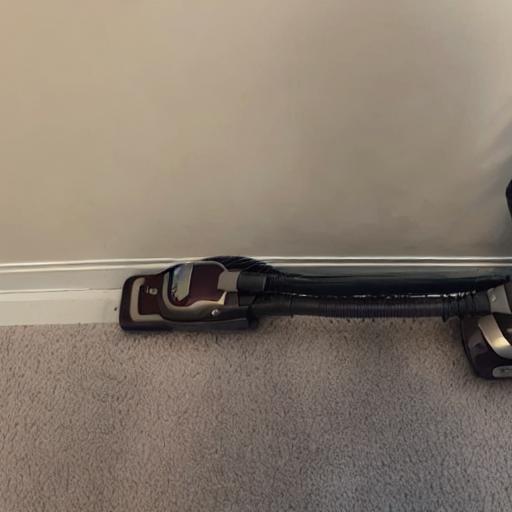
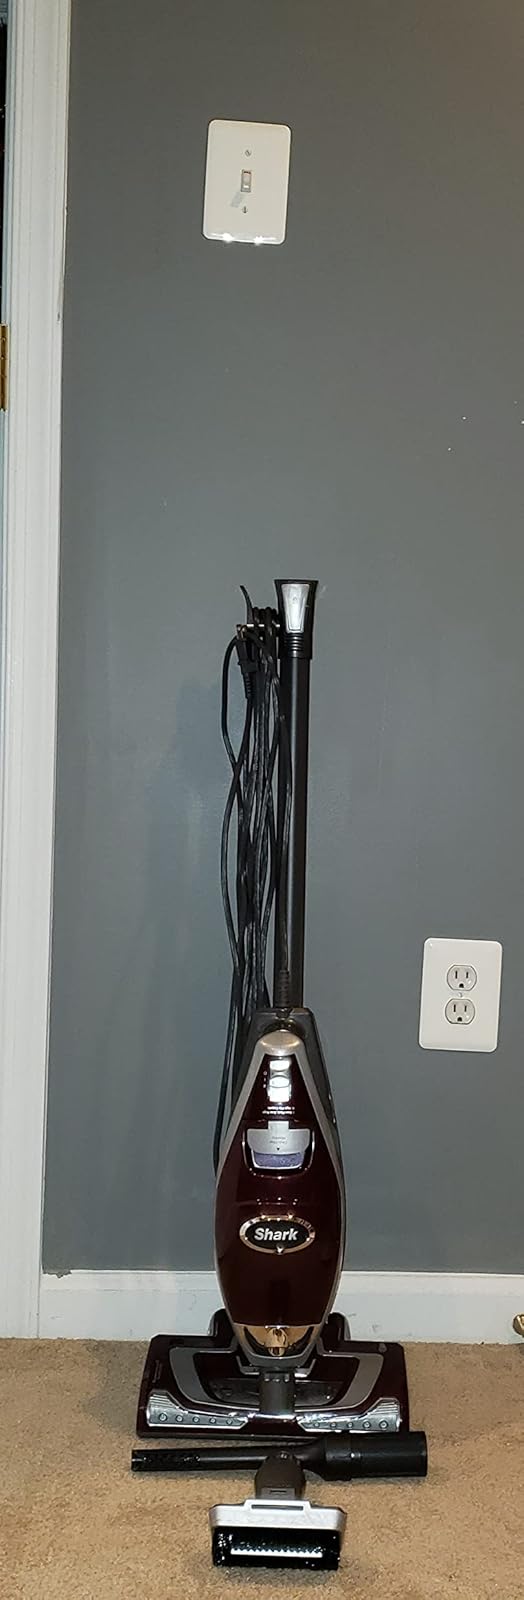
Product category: items_vacuum
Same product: no